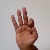
The image shows a hand gesture representing the letter 'F' in Indian Sign Language.